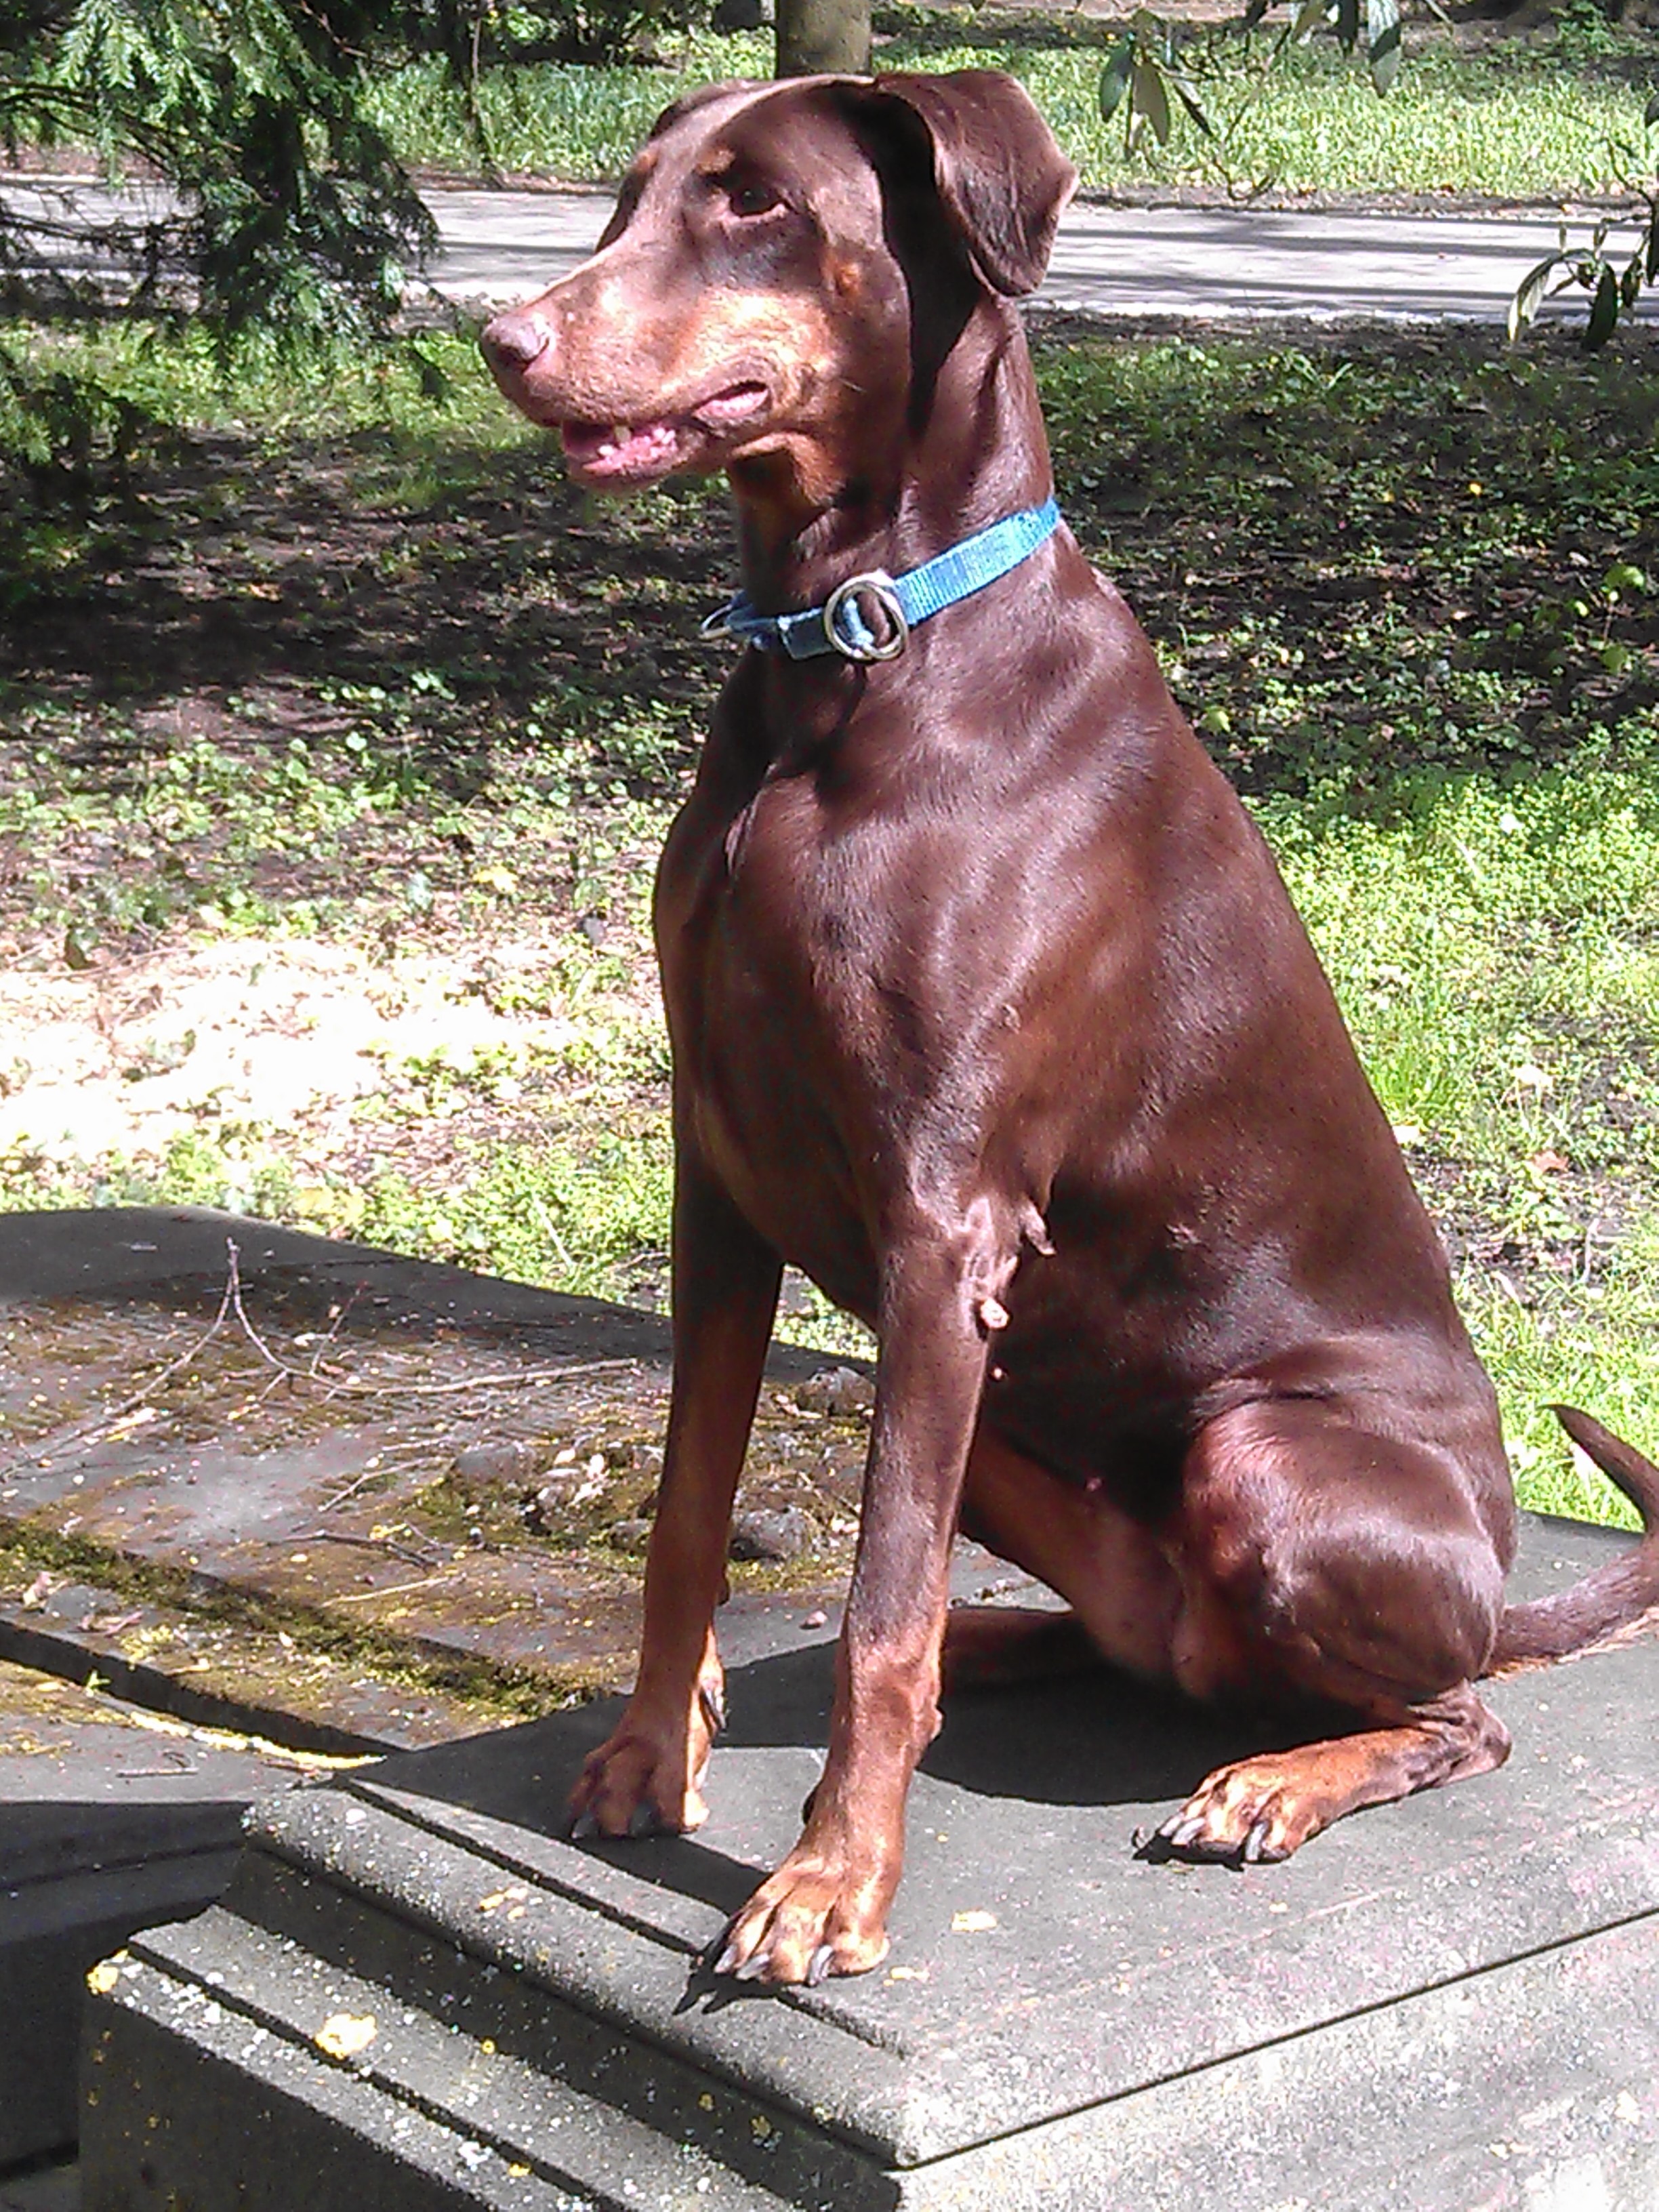
dog, mammal, hunting dog, vertebrate, labrador retriever, doberman, patterdale terrier, dog like mammal